Women in Cambodia

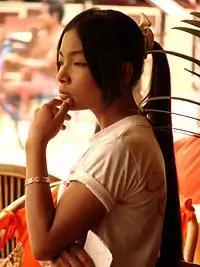
A young Cambodian waitress waiting on customers

Of late, there has been much discussion over the roles of Cambodian women in the society of today. What Cambodian tradition tell us about their daily roles is being revisited. In order to reach gender equity, gender norms need to reflect the present era in regard to leadership roles. Some would say that elevating a woman's worth from the traditional representations of women in Khmer culture and stating that a woman is not second to a man, would help to make Cambodian women their own agents.